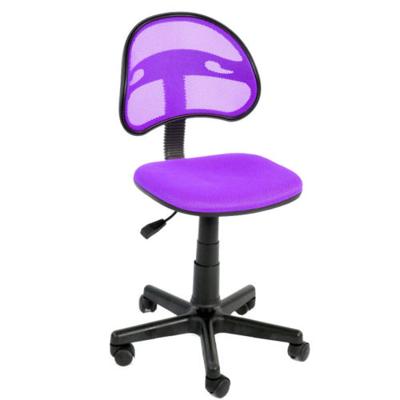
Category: chair